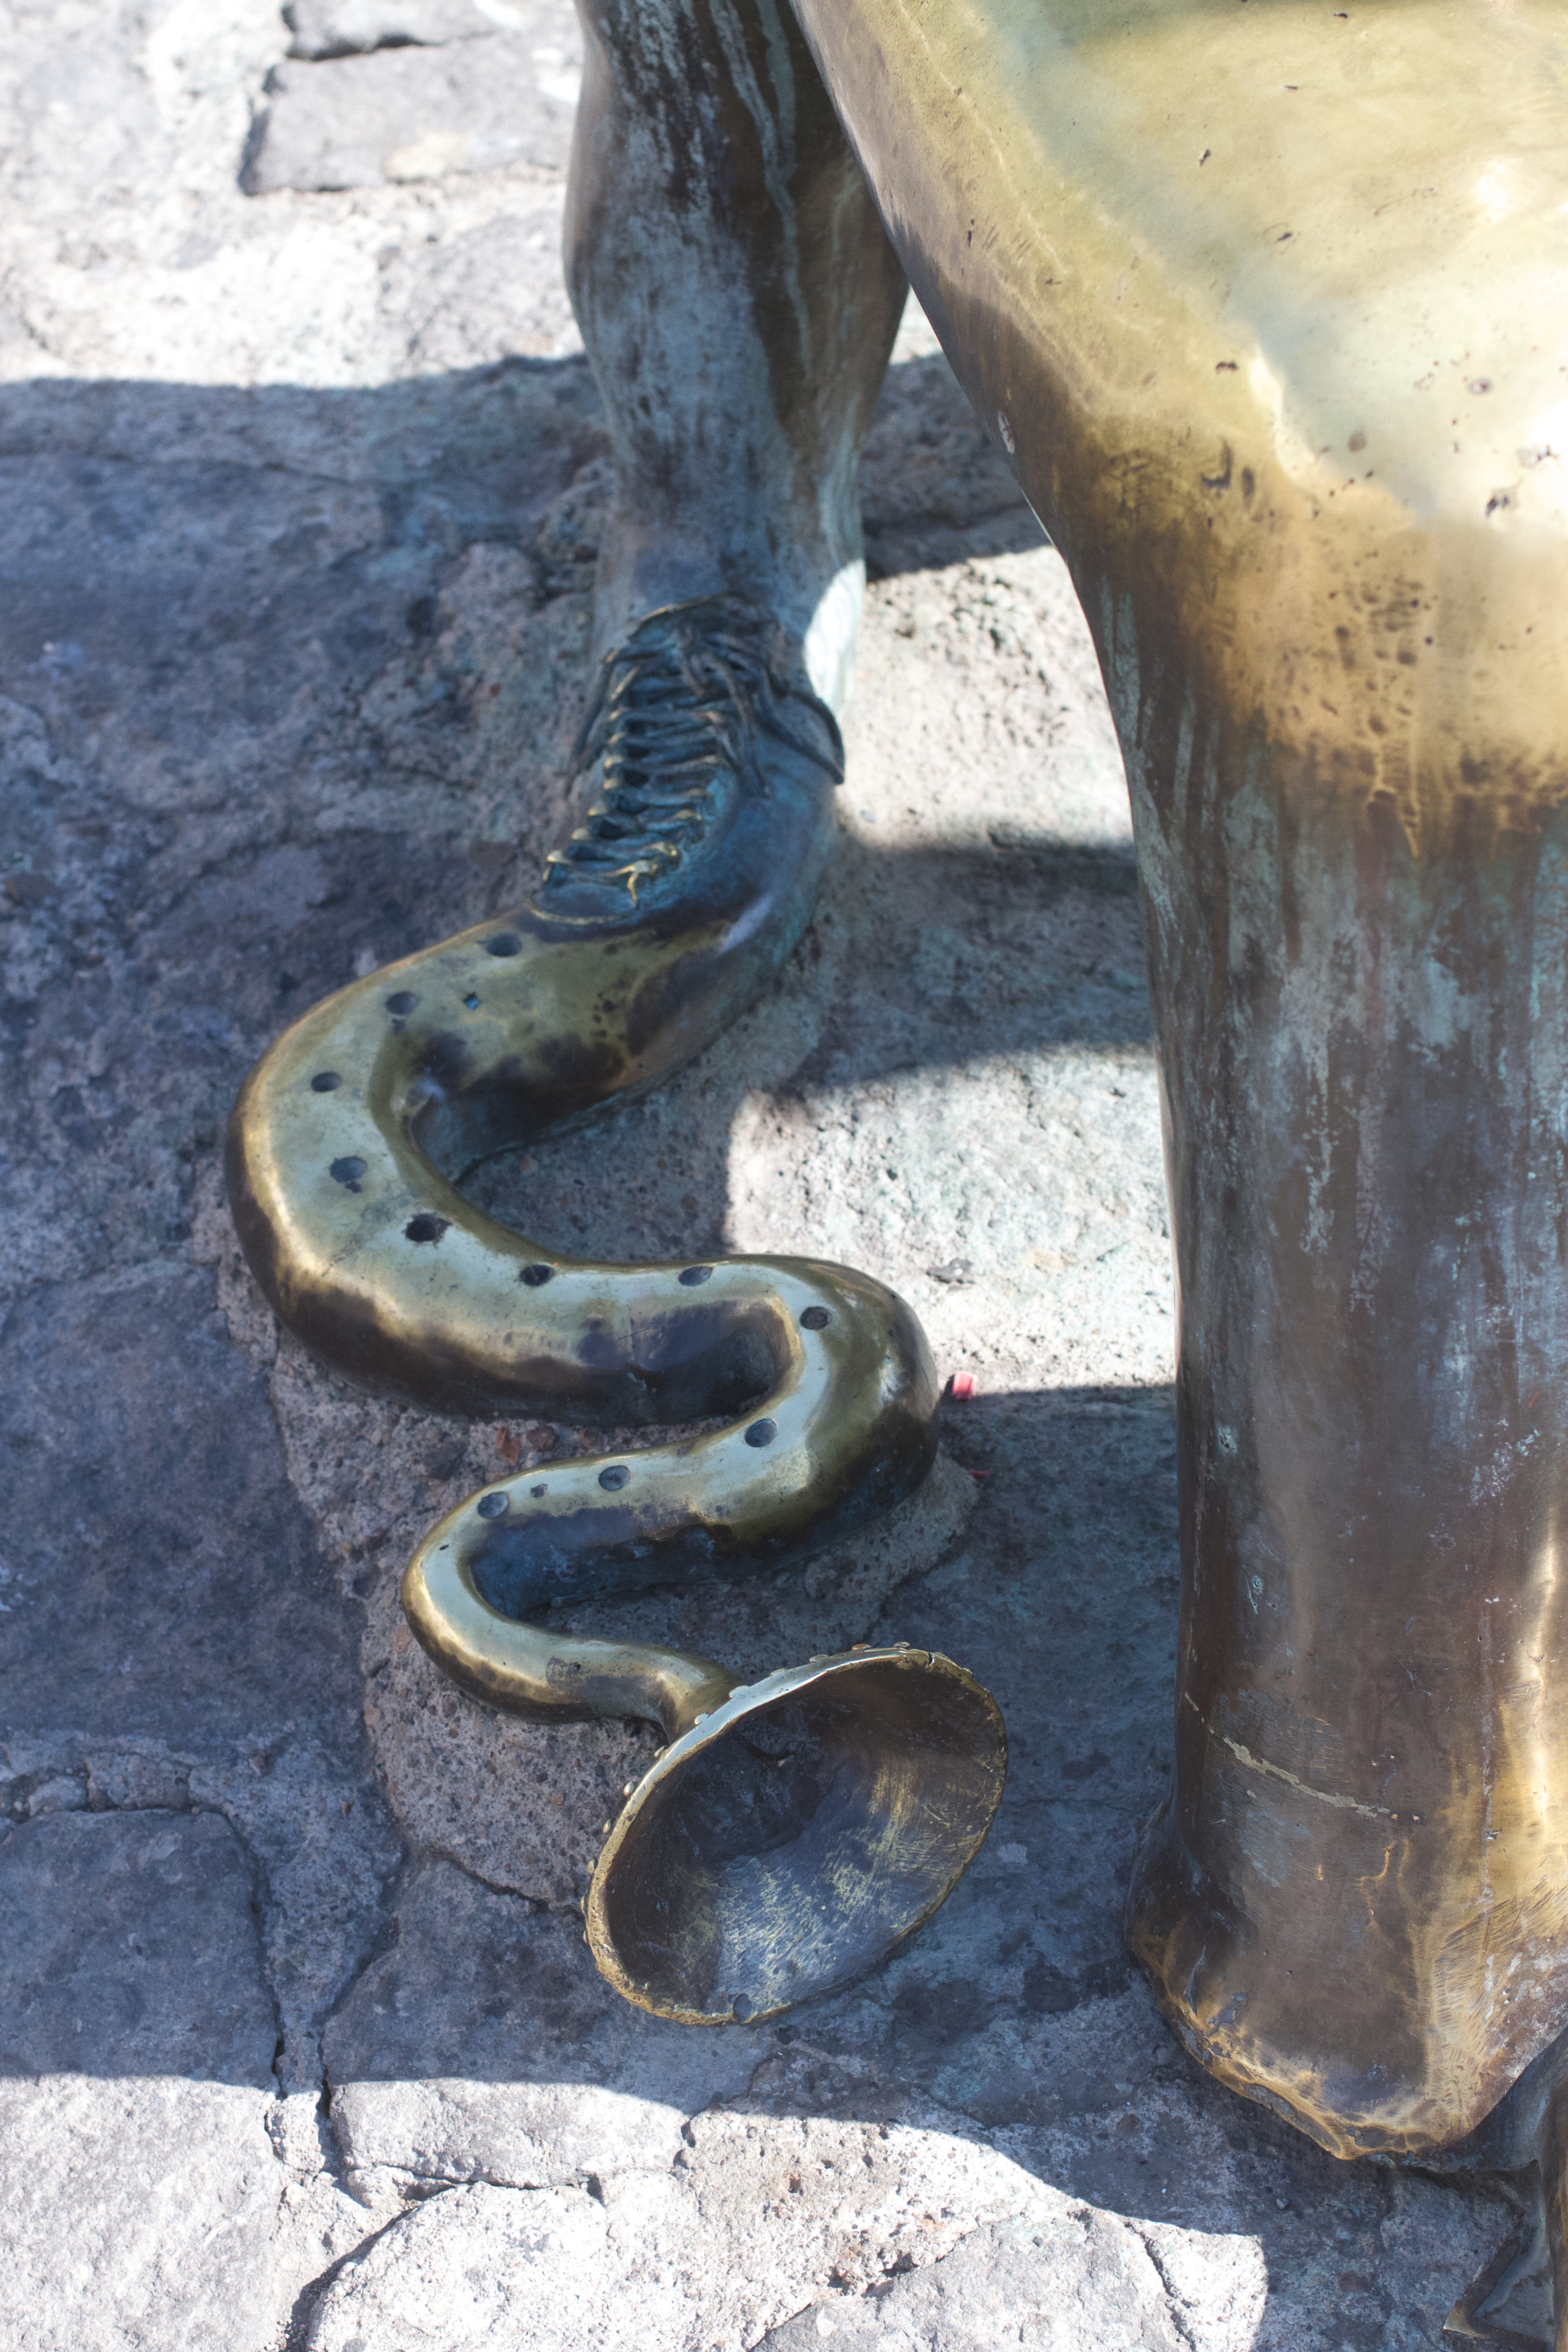
wood, statue, sculpture, art, iron, carving, ancient history